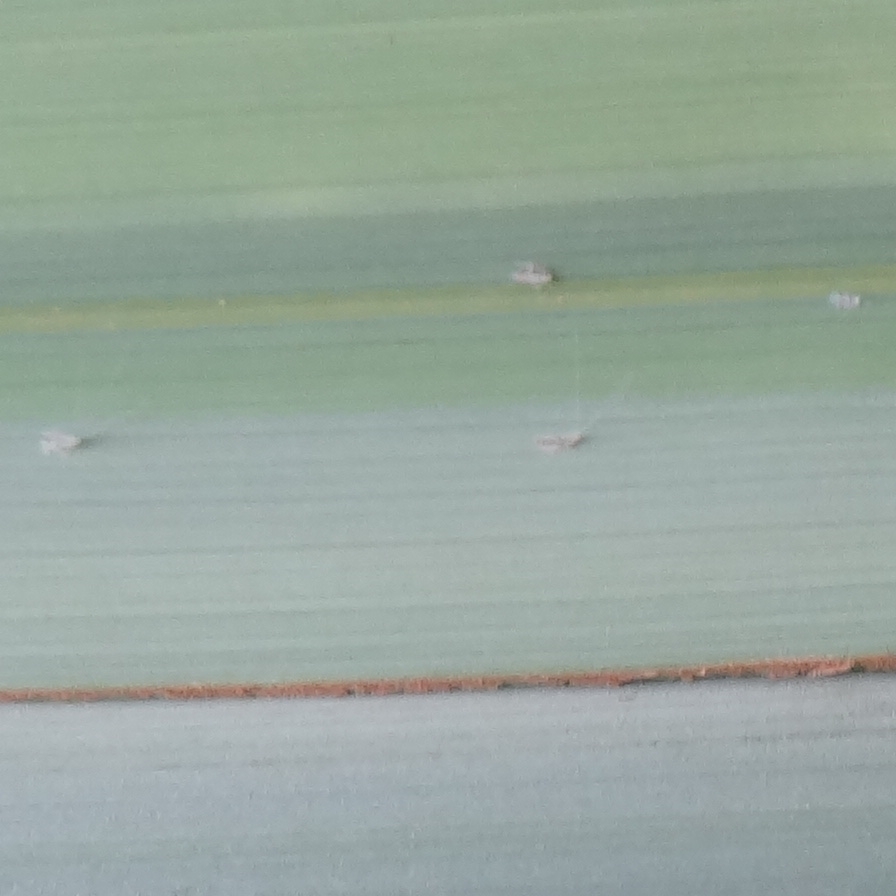
Label: Bug